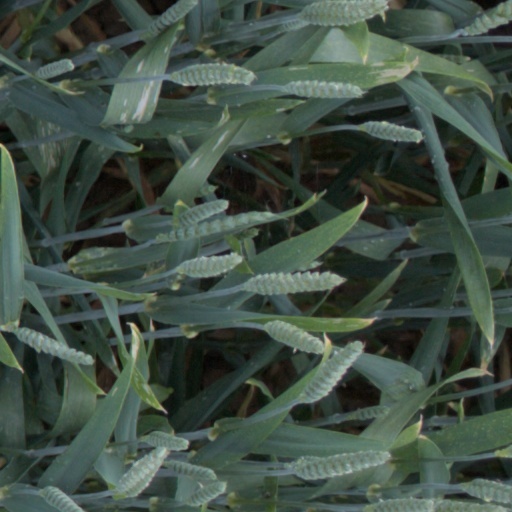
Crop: wheat